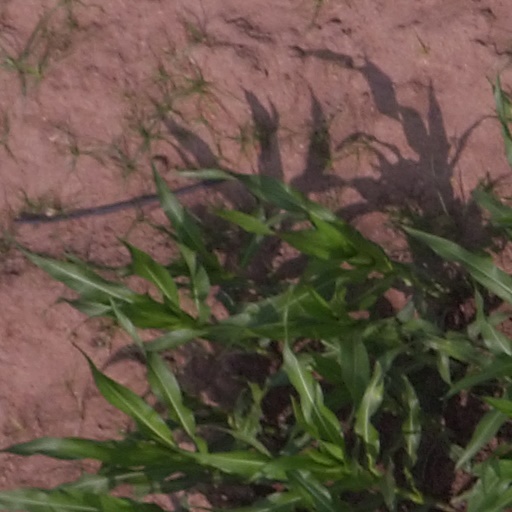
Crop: maize; corn